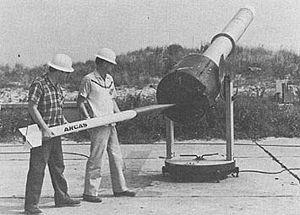
Arcas est une fusée-sonde américaine lancée pour la première fois le 31 juillet 1959 et pour la dernière fois le 9 août 1991, totalisant 1 517 vols.